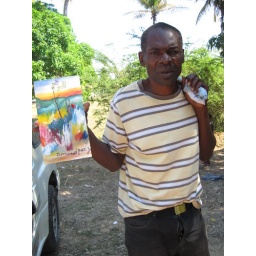
Legendary artist, Parizo Domond and I have art class in the yard for. the boys next door